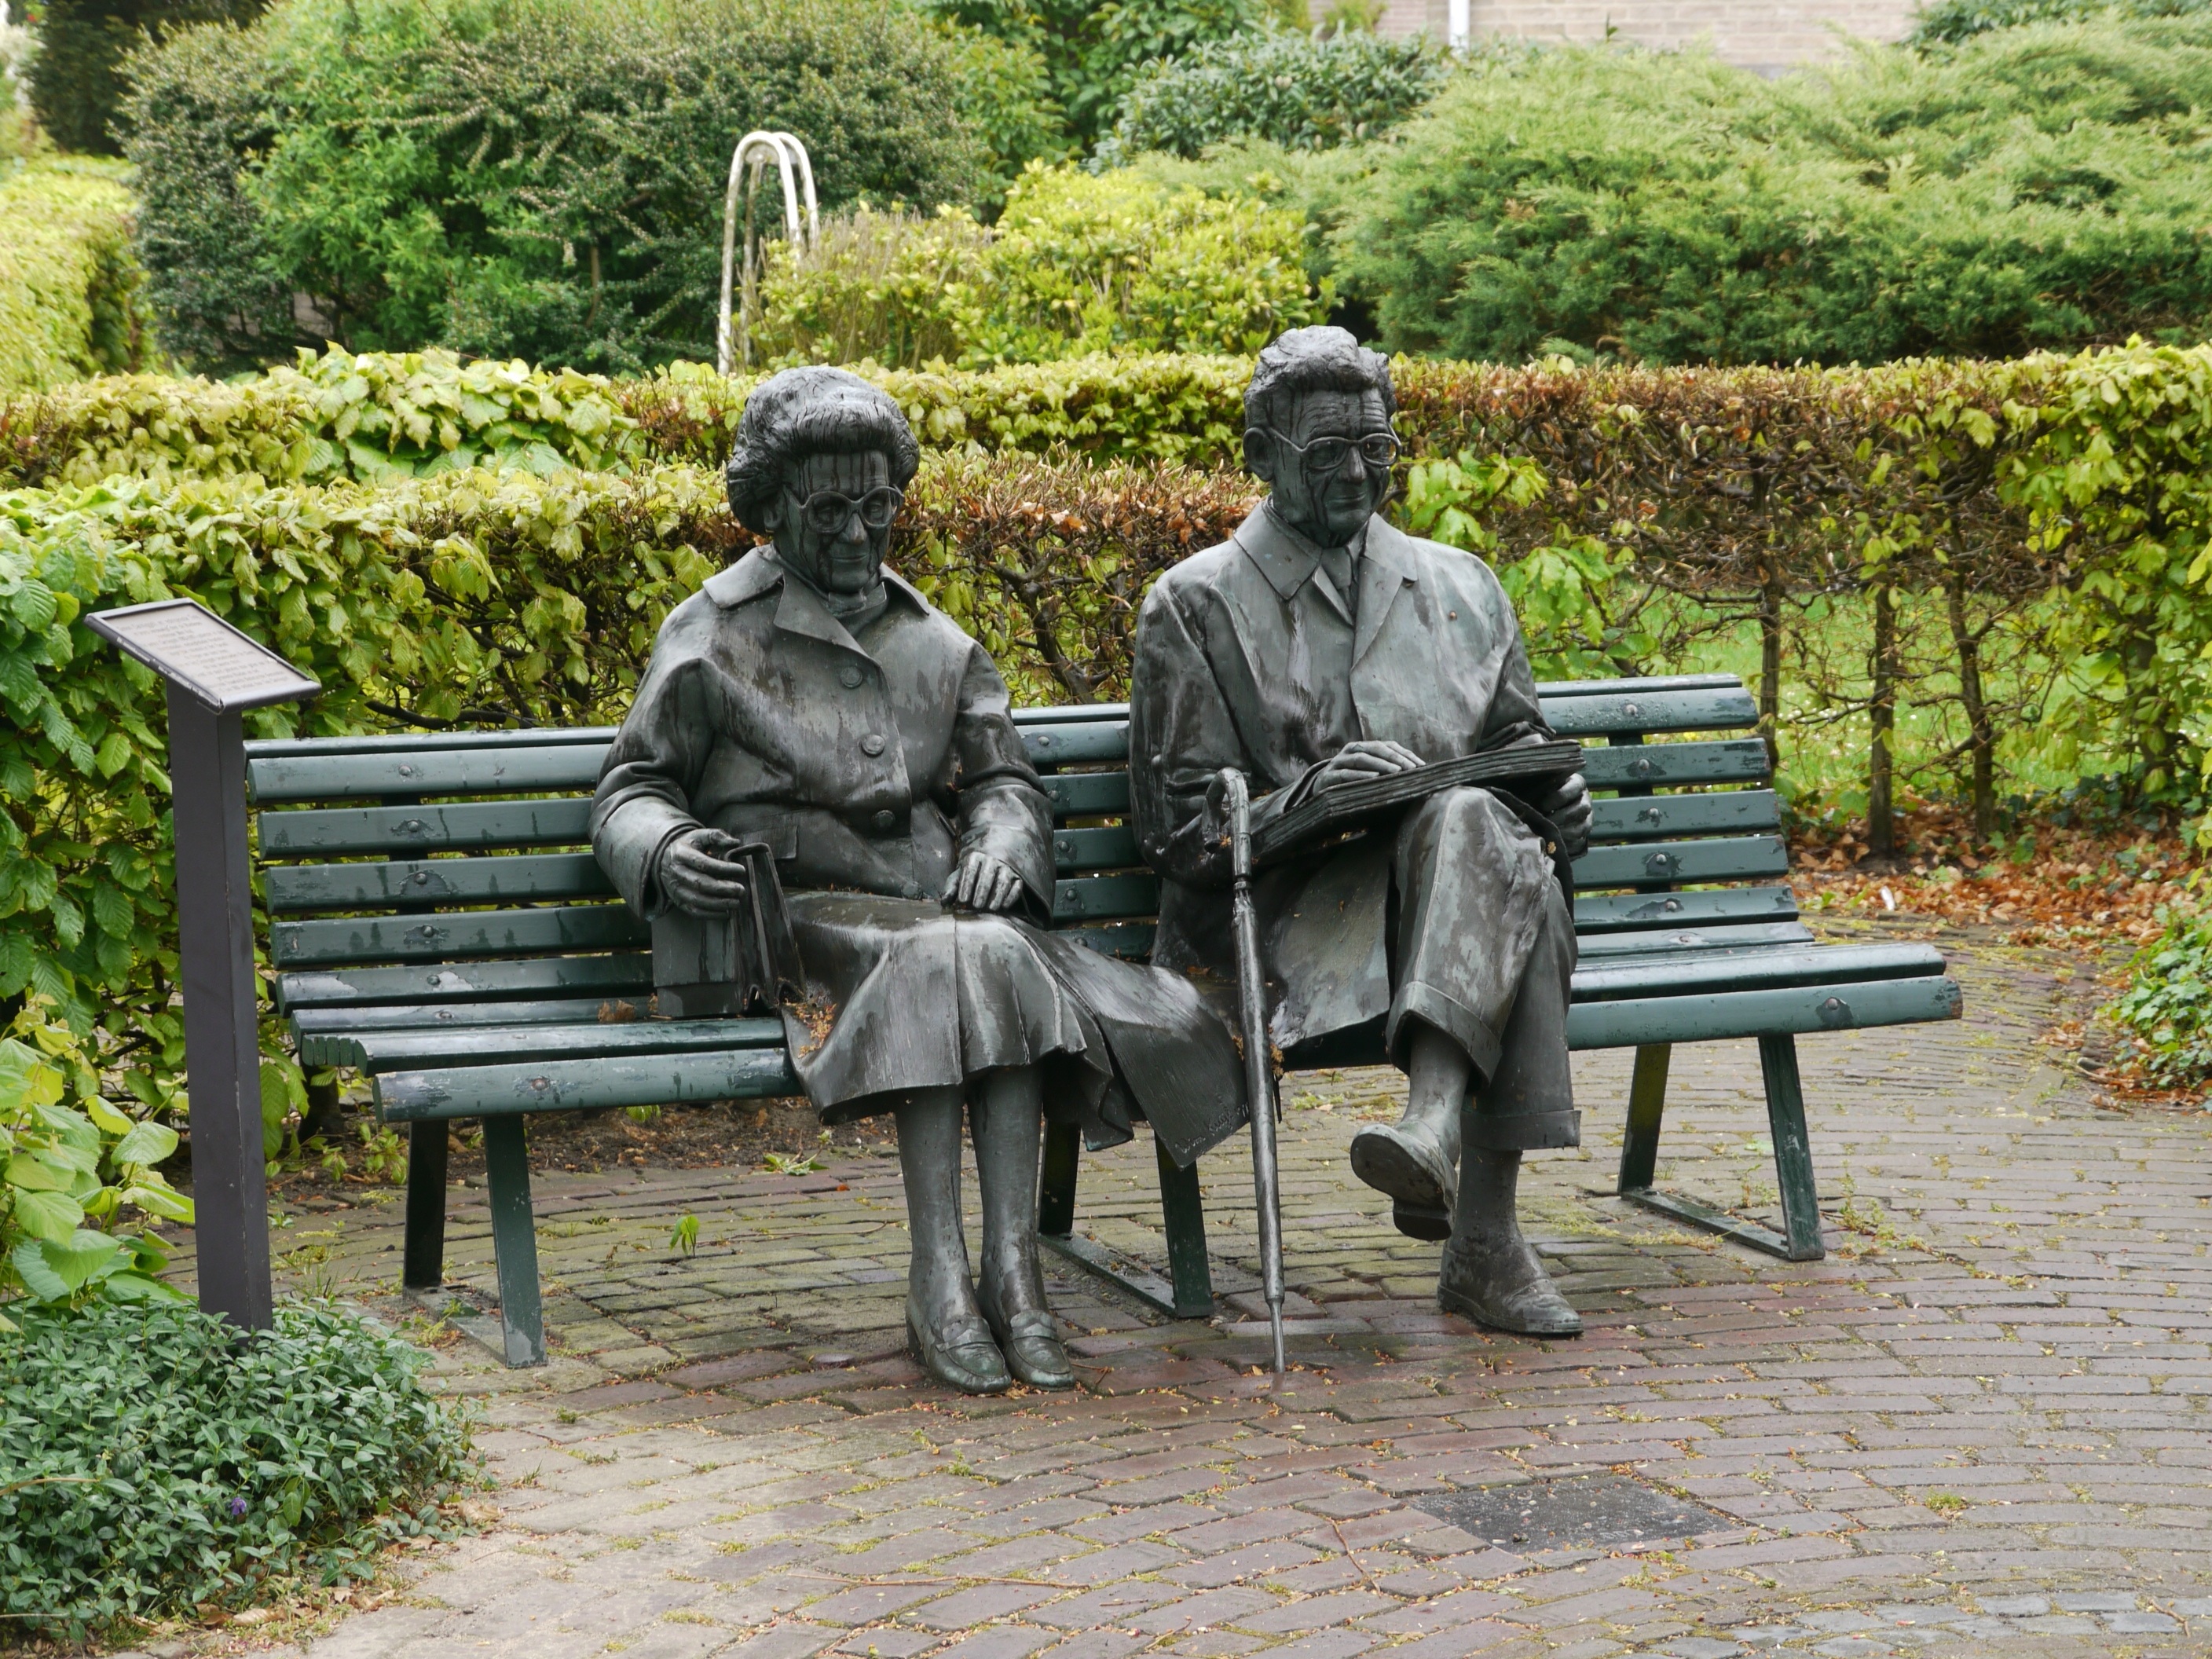
people, bench, monument, statue, sitting, park, sculpture, memorial, wife, temple, human positions, simon carmiggelt, de steeg, artowrk